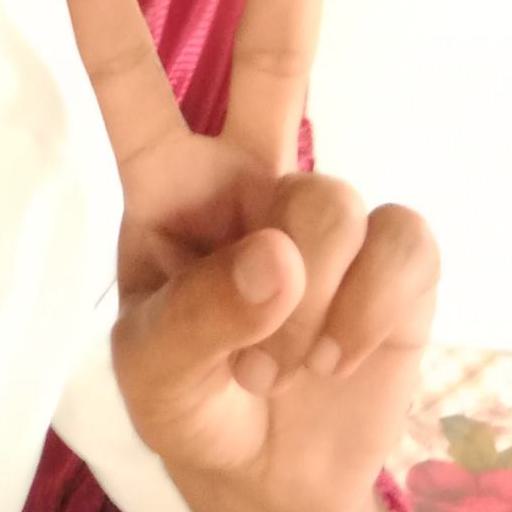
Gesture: peace